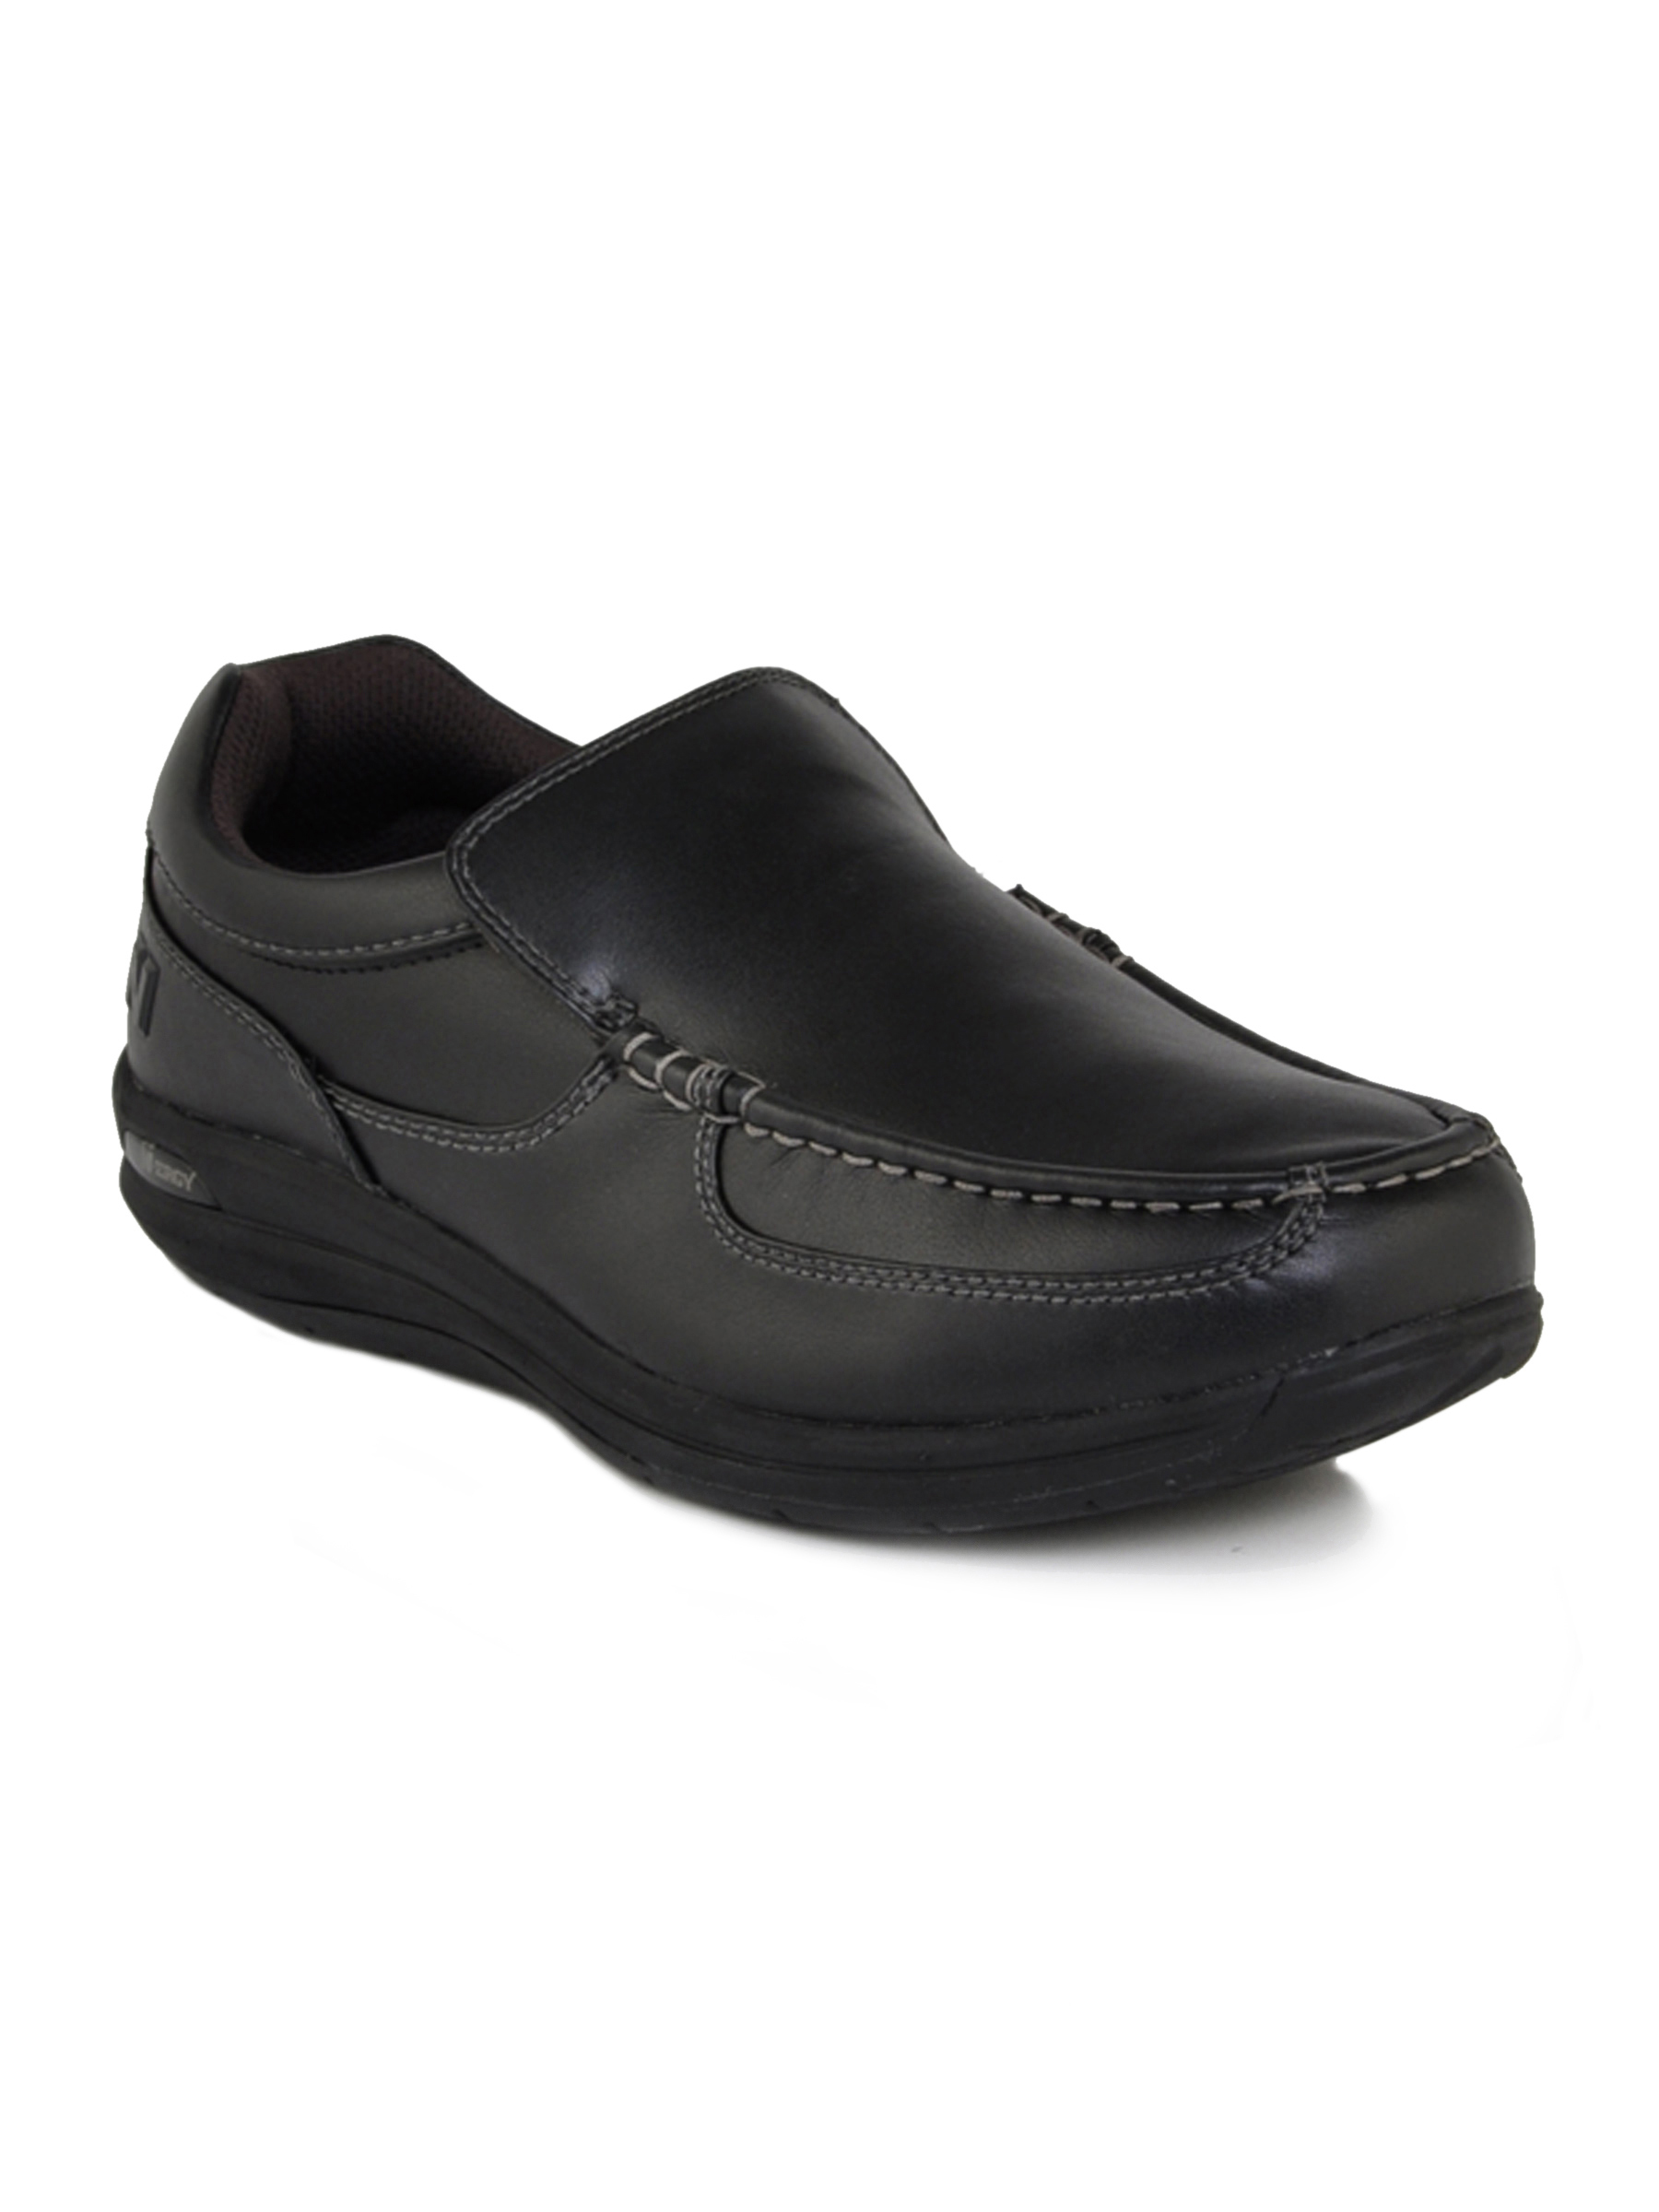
New Balance MW631 Men Others Walking Black Sports Shoes
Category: Footwear / Shoes / Sports Shoes
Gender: Men
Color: Black
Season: Fall 2011
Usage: Sports